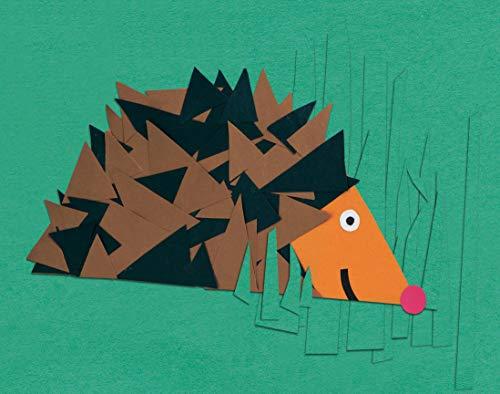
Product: SunWorks Construction Paper, Turquoise, 9" x 12", 50 Sheets
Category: Arts, Crafts & Sewing | Crafting | Paper & Paper Crafts | Paper | Construction Paper
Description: SunWorks Construction Paper by Pacon, the 1 Teacher Approved Brand.
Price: $1.89
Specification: ASIN:B003U6SLO8|ShippingWeight:11.2ounces(Viewshippingratesandpolicies)|DateFirstAvailable:January1,2008